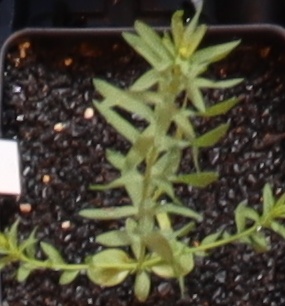
Label: Flax